Malaysian art

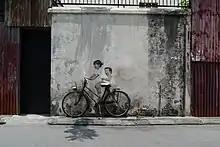
"Children on a Bicycle" at Armenian Street, George Town, Penang.

Calligraphy: Calligraphy is an art that prevails in Malaysia for about 700 years ago as evidenced by the stone inscription encountered at Kuala Berang, Hulu Terengganu, Terengganu. The stone named Terengganu Inscription Stone possesses the first "jawi" calligraphy carving found in Southeast Asia. Some common calligraphic styles in Malaysia are the Islamic, Chinese and Indian calligraphy. This artform is applied as building decorations such as interior ornamentations, decoration for mosques or temples, signages, books, currency and old manuscripts among others.